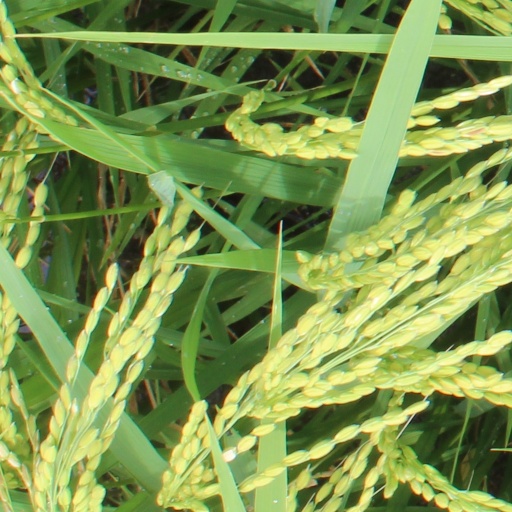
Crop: rice